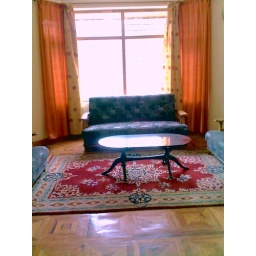
three bedroom cottage in manali with all modern amenities like. attached bath,water,electricity,balconies drive-in,touching. NH-21,alongside river beas,beautiful lush green surroundings